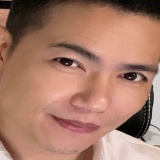
ca sĩ Đinh Duy Chinh